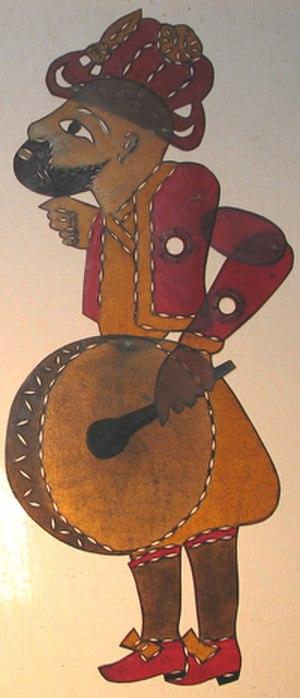
Le davul, dammam, daouli et toumpano, tapan, toupan et tupan, toban ou lodra est un tambour à deux faces répandu en Europe orientale et au Moyen-Orient, assez proche du dohol.